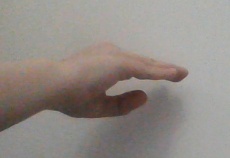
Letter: jeem